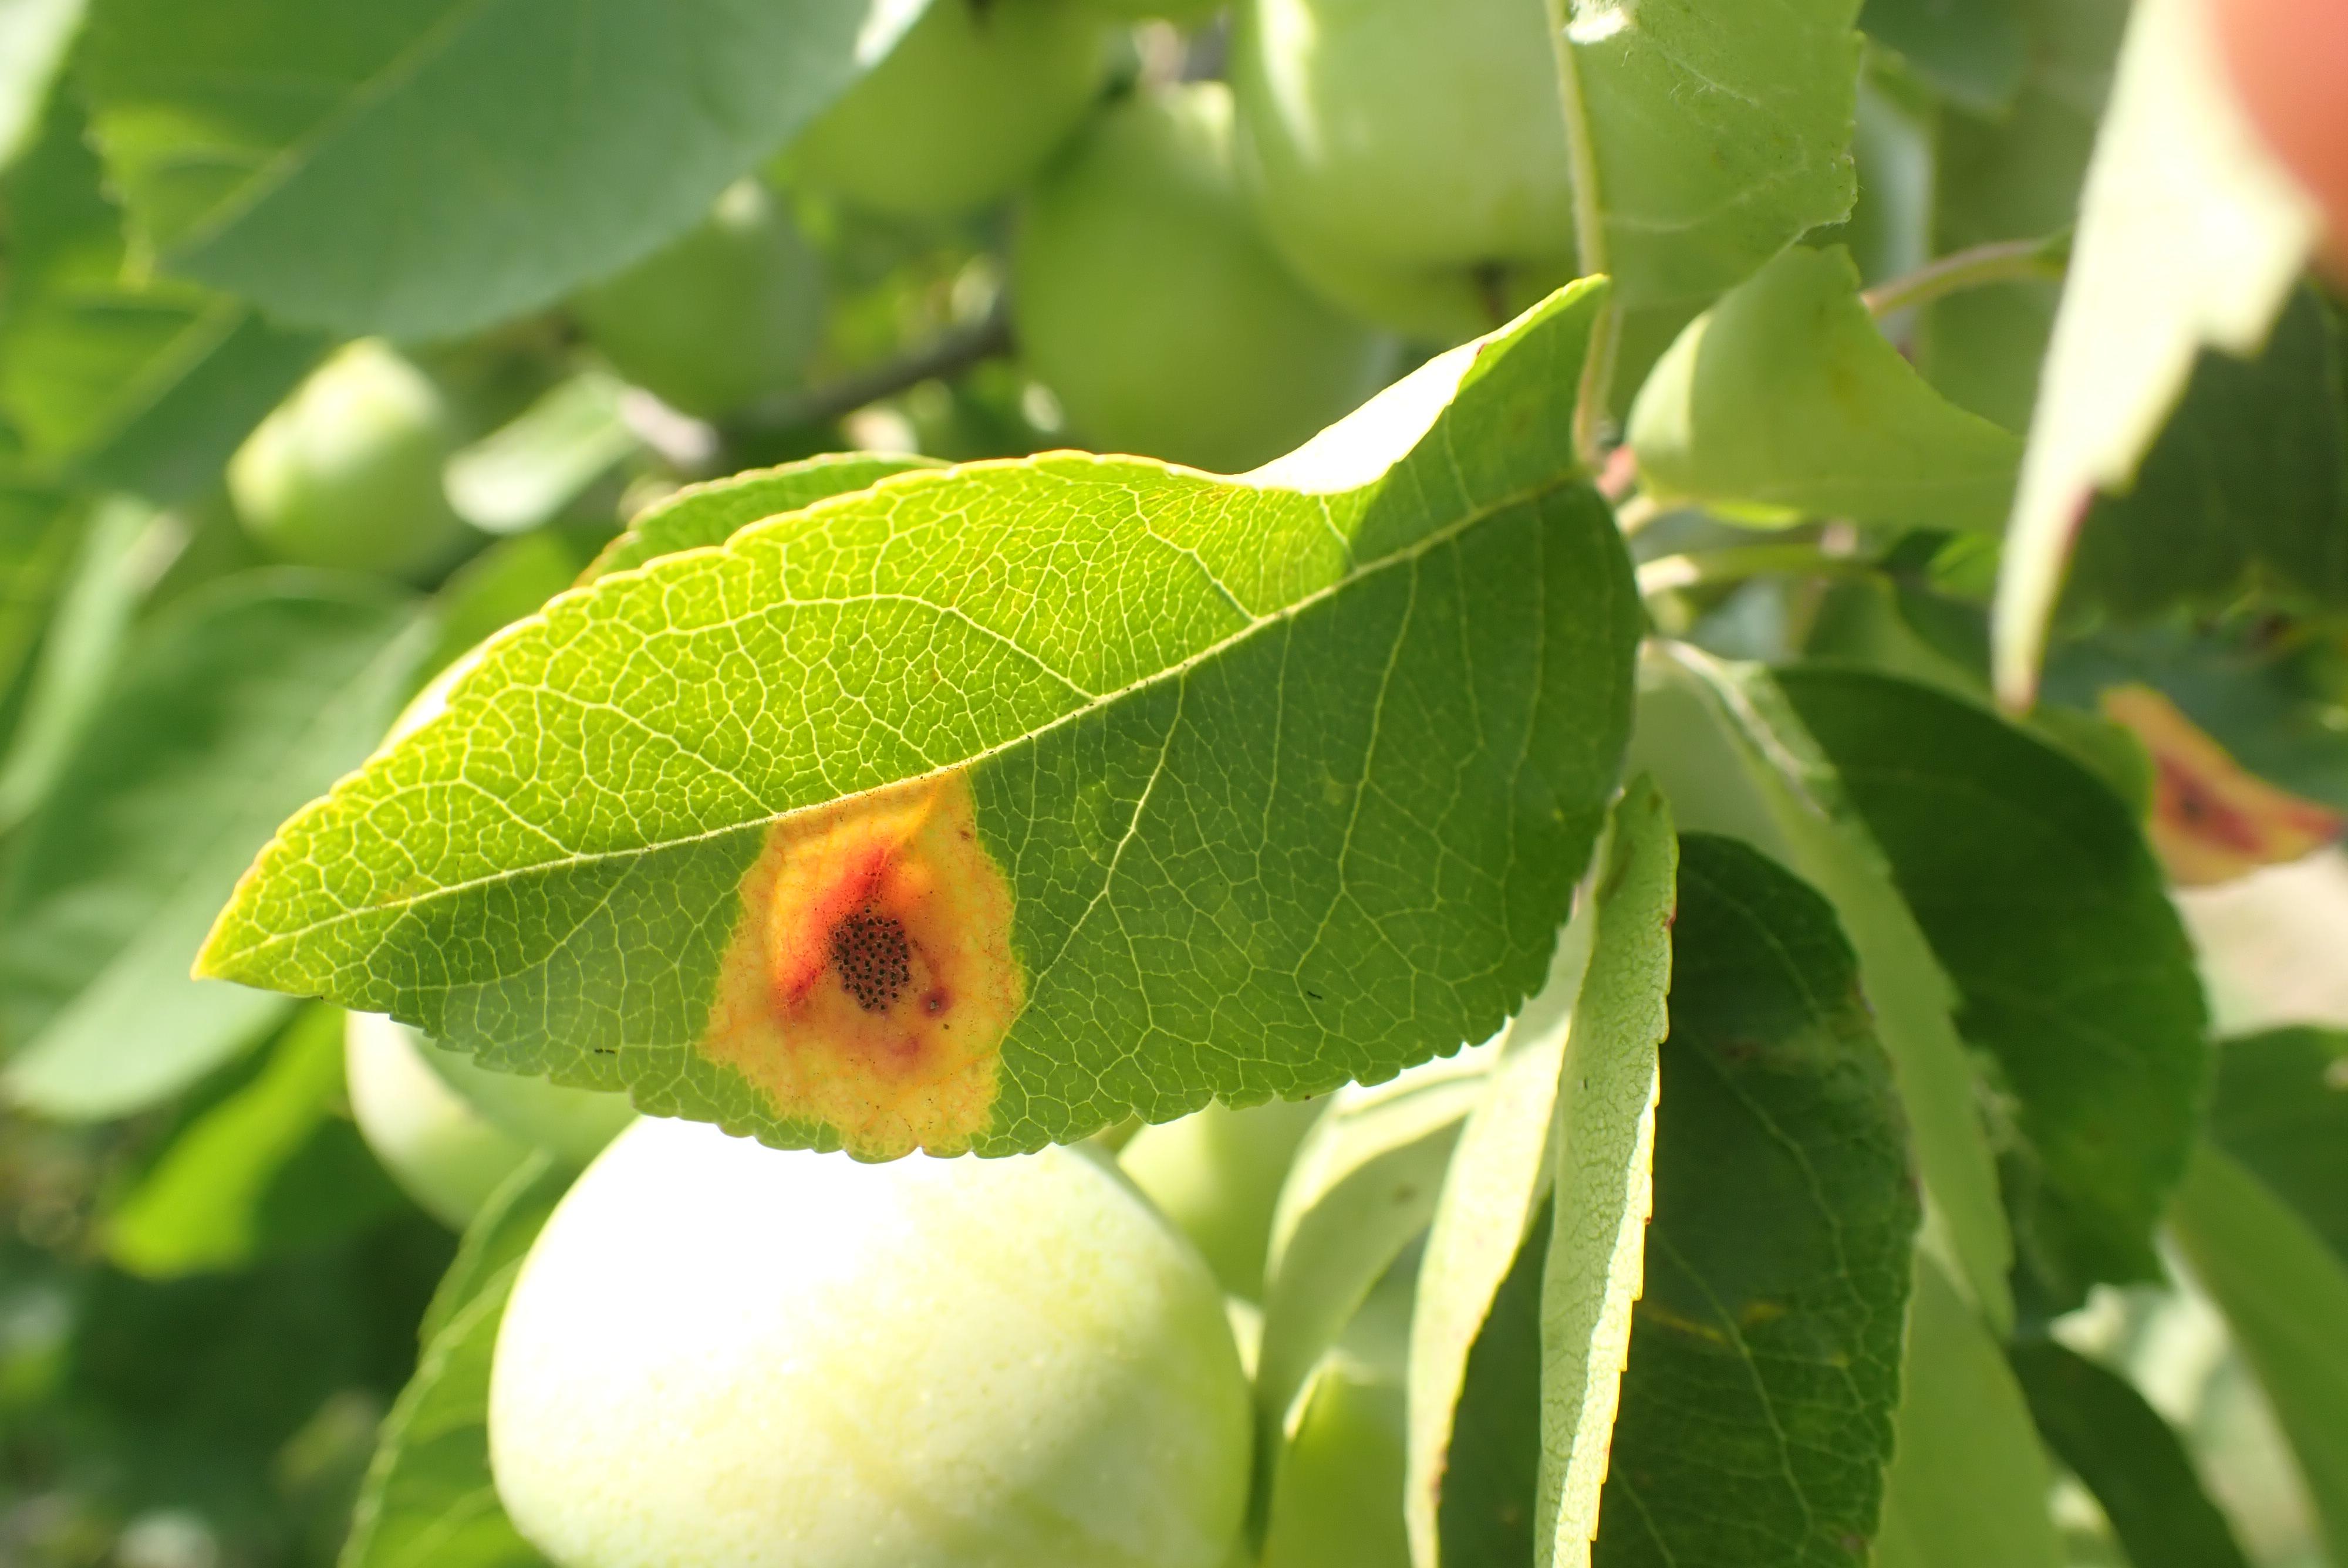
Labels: rust